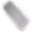
Label: keyboard